Don Vincente

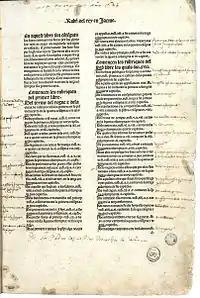
Frontpage of "Furs de Valencia".

A "legendary biblio-criminal", Vincente's crimes are said to have begun when he was a monk at the Cistercian Poblet Monastery near Tarragona, where he worked as the librarian. In 1834, the monastery was robbed, with the loss of large amounts of gold and silver, along with rare books. Vincente was strongly suspected of helping the robbers in order to procure the books. He left the order shortly afterwards and moved to Barcelona, where he became the owner of a rare book store and was noted for appreciating his books to the point that "only [financial need] tempted him to sell them". Despite this, he was only known to enjoy looking at and owning the books, not reading them.